Sky position (RA, Dec in degrees): 176.885, 25.699
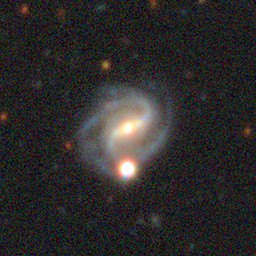
Galaxy morphology: Barred Spiral Galaxies